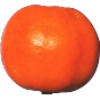
Label: clementine